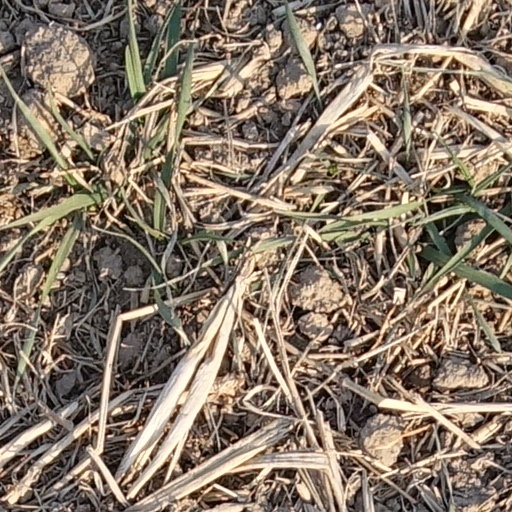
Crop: wheat